Daniel Augustus Joseph Sullivan

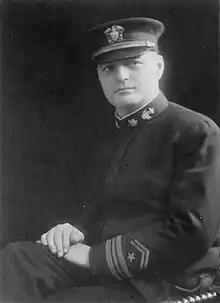
Lieutenant Commander Daniel Sullivan

Daniel Augustus Joseph Sullivan (July 31, 1884 – January 27, 1941) was a United States Naval Reserve officer and a recipient of the United States military's highest decoration—the Medal of Honor—for his actions in World War I.